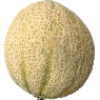
Label: Cantaloupe 2